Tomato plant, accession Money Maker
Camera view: tilt-top (135 deg); turntable rotation: 90 degrees
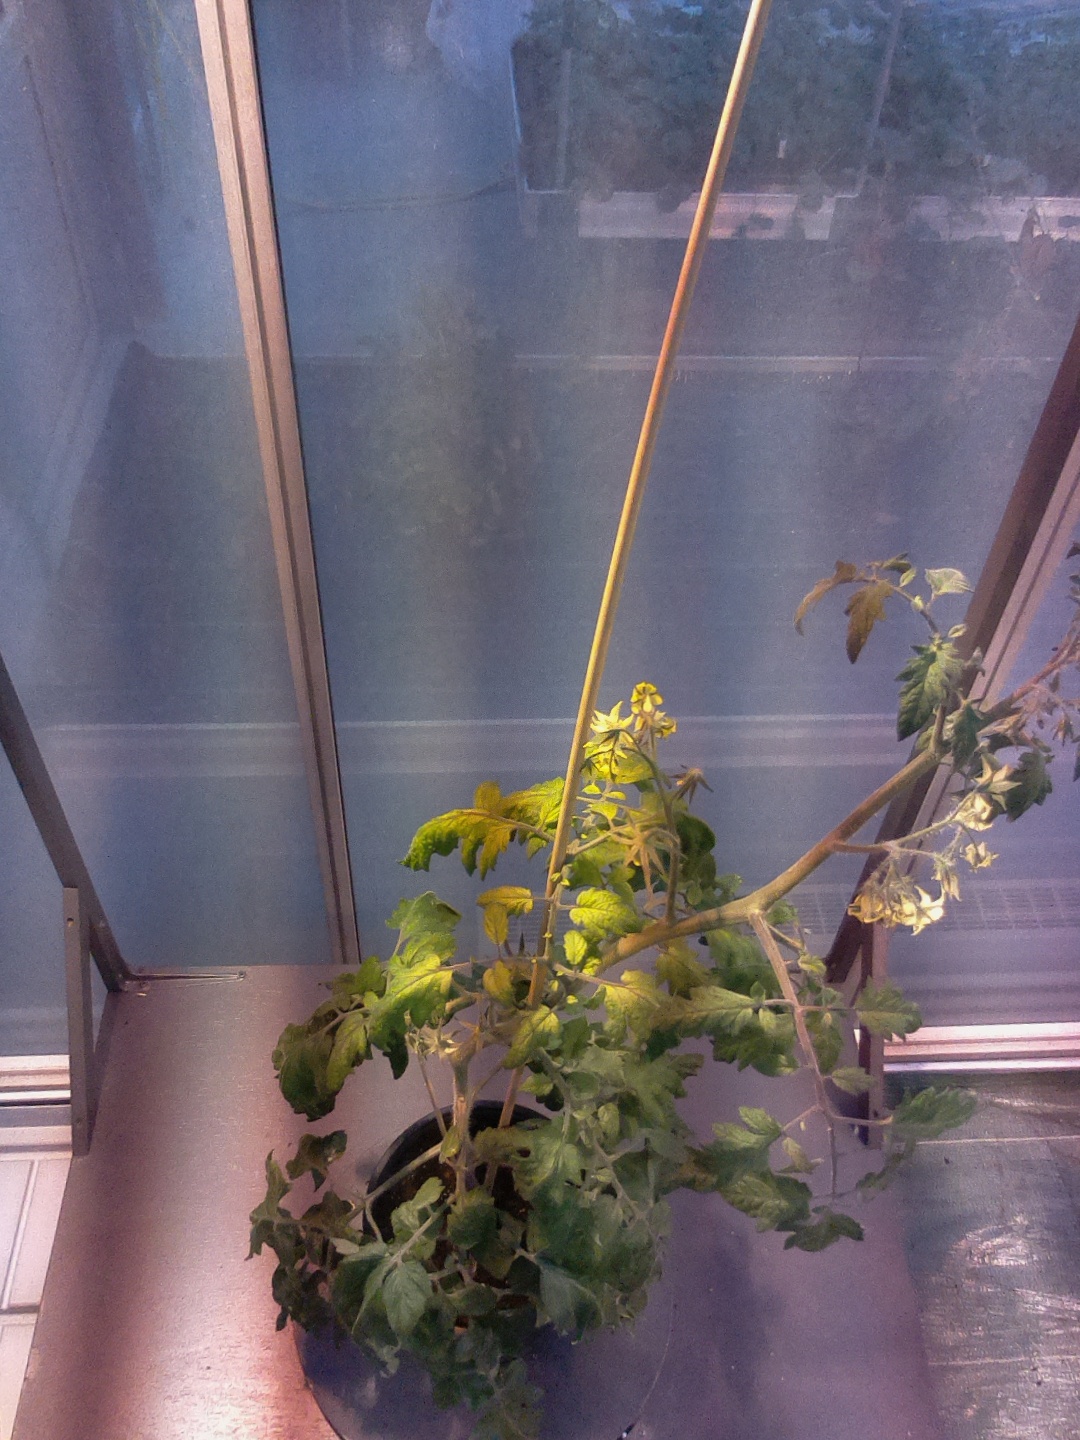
BBCH growth stage 70: Fruits at the main stem or branches visibles